Sandra Speichert

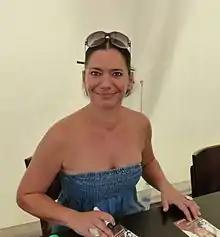
Sandra Speichert (2013)

Sandra Speichert (born 22 January 1971) is a German actress. She performed in more than forty films since 1992, along with a number of theatrical performances.